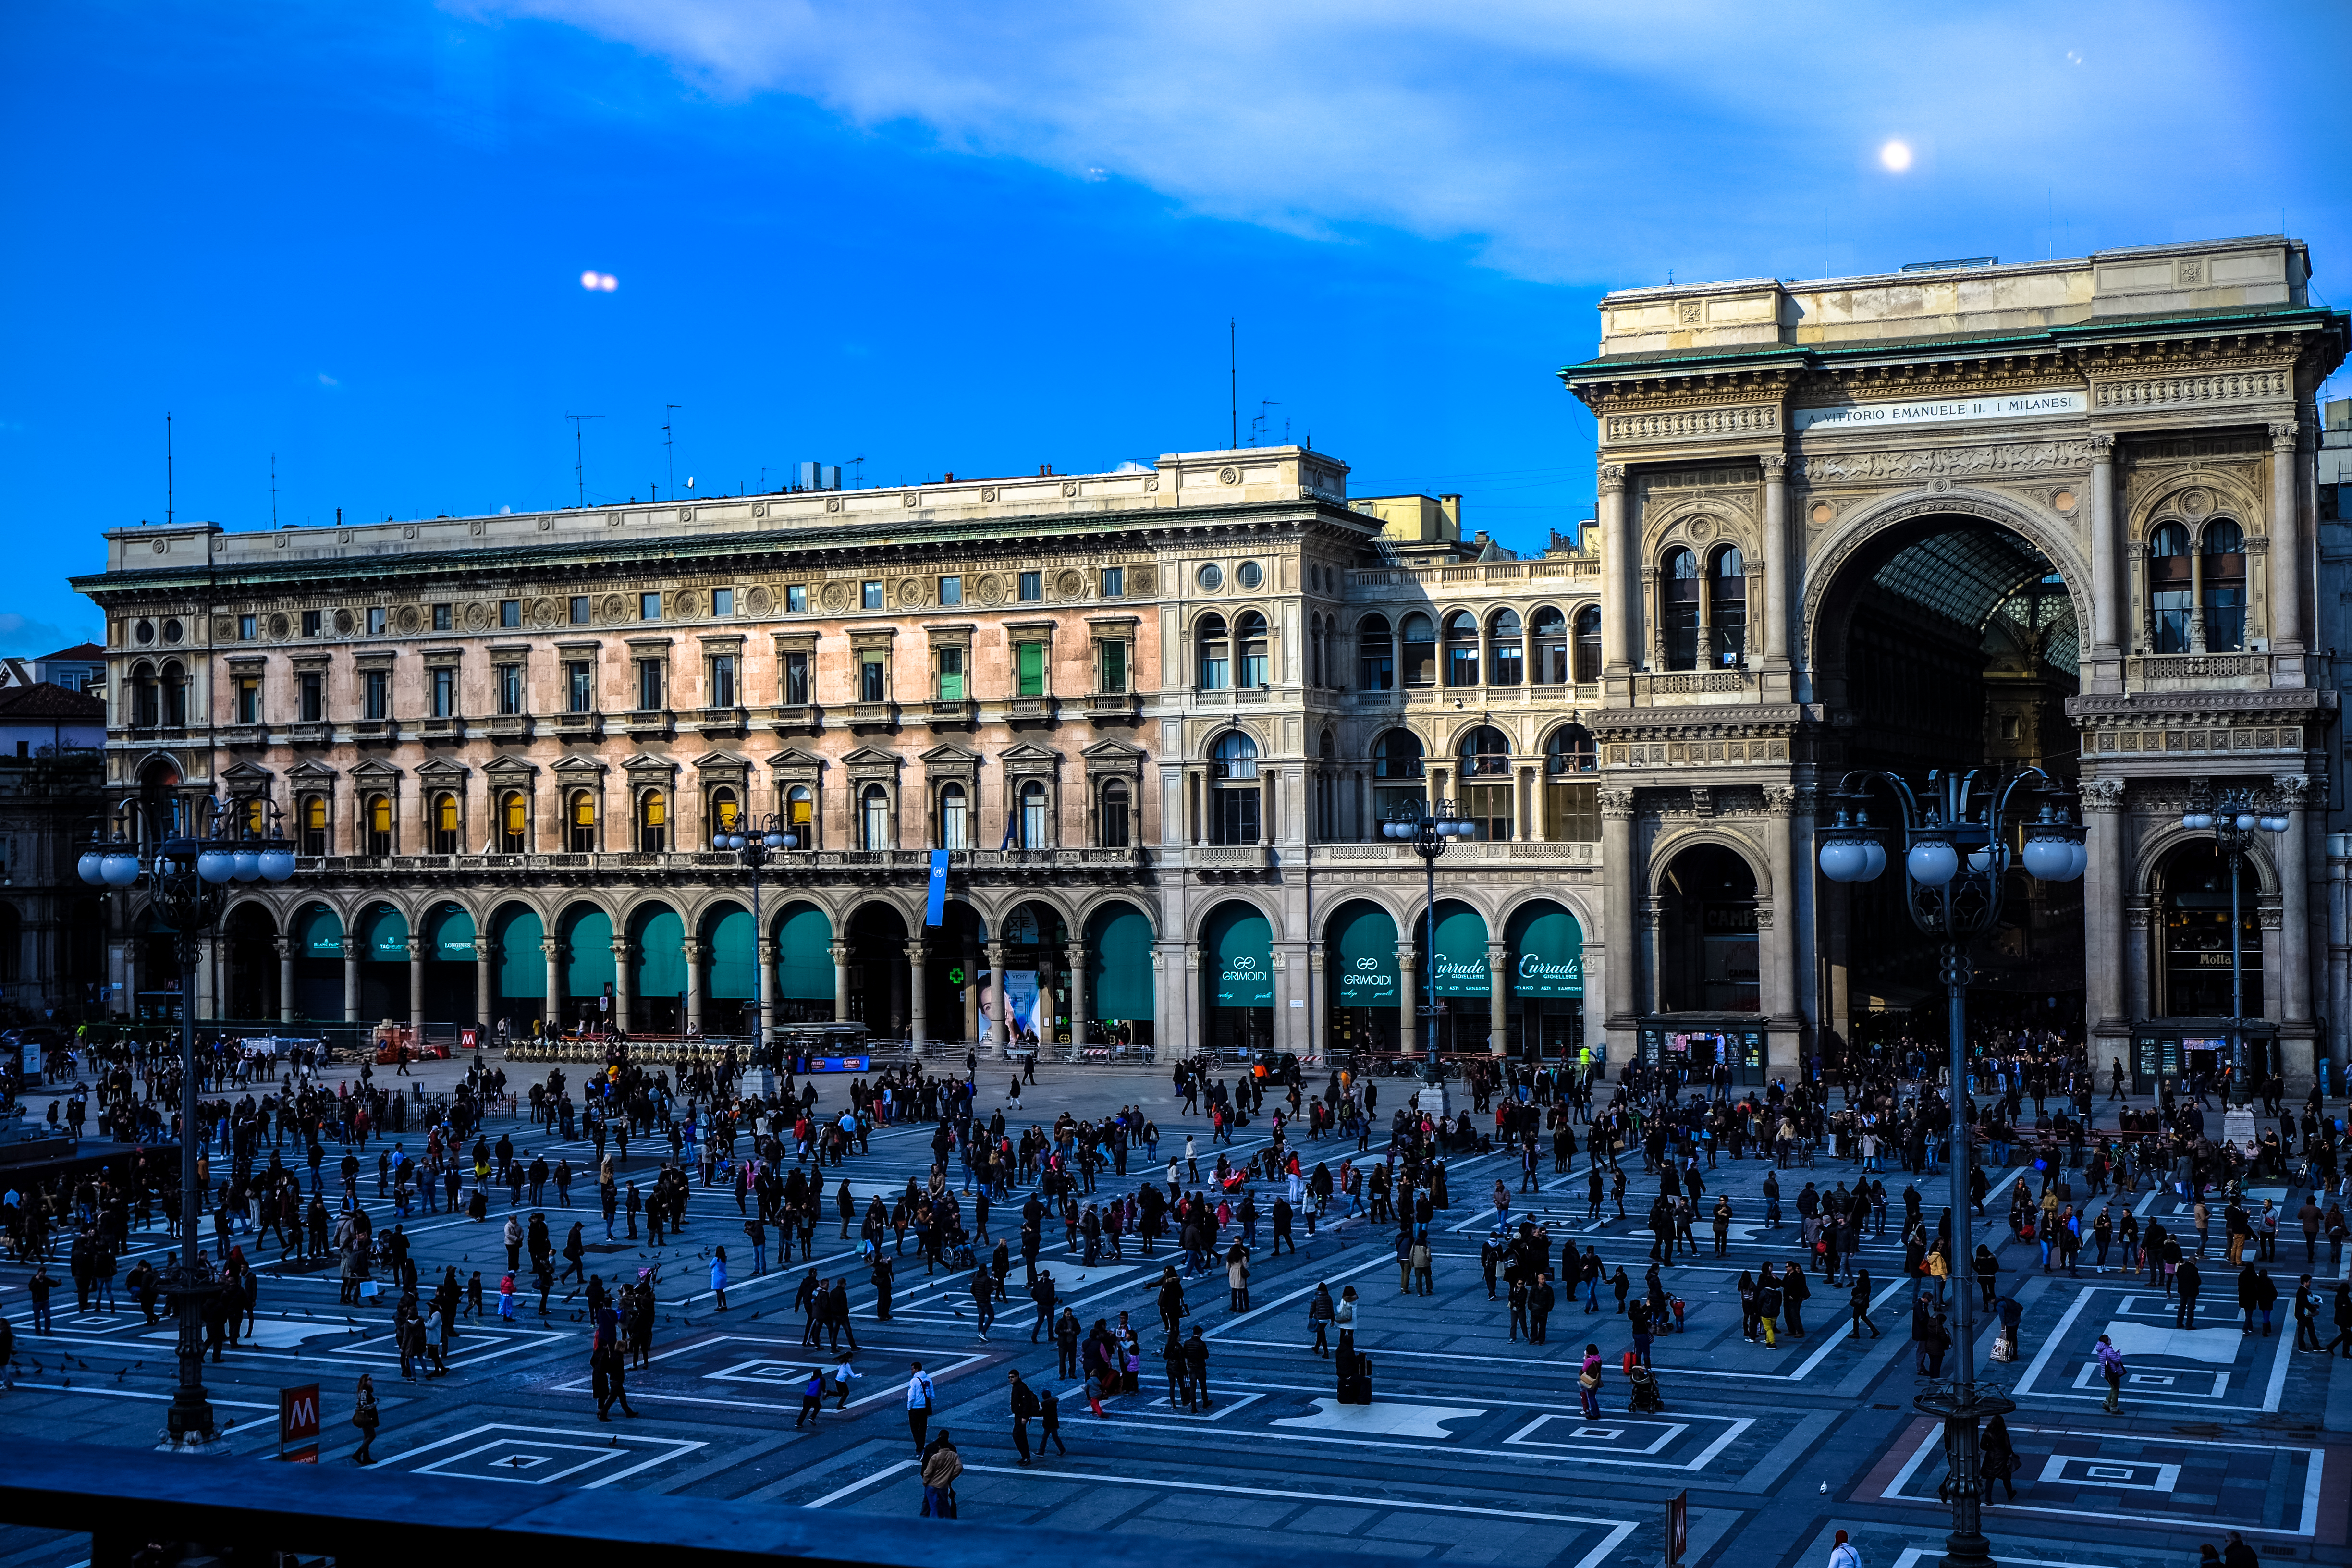
architecture, structure, people, town, building, palace, city, cityscape, downtown, evening, plaza, landmark, italy, facade, stadium, town square, metropolis, urban area, galleria vittorio emanuele ii, human settlement, sport venue